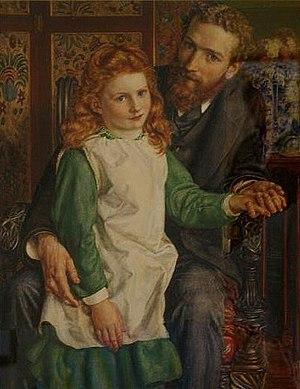
Sir Thomas Hugh Bell, 2ᵉ baronnet, né le 10 février 1844 et mort le 29 juin 1931, est une personnalité politique britannique qui a été maire de Middlesbrough à trois reprises, en 1874, 1883 et 1911, high sheriff de Durham en 1895, juge de paix, sous-lieutenant du comté de Durham, Lord Lieutenant du North Riding of Yorkshire. Il rejoint son entreprise familiale, Bell Brothers, et devient directeur de ses aciéries à Middlesbrough.
Gertrude Margaret Lowthian Bell, née le 14 juillet 1858 à Washington au Royaume-Uni et morte dans la nuit du 12 juillet 1926 à Bagdad, est une archéologue, exploratrice, écrivaine, femme politique, espionne et diplomate britannique.